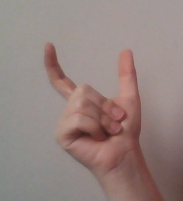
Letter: nun